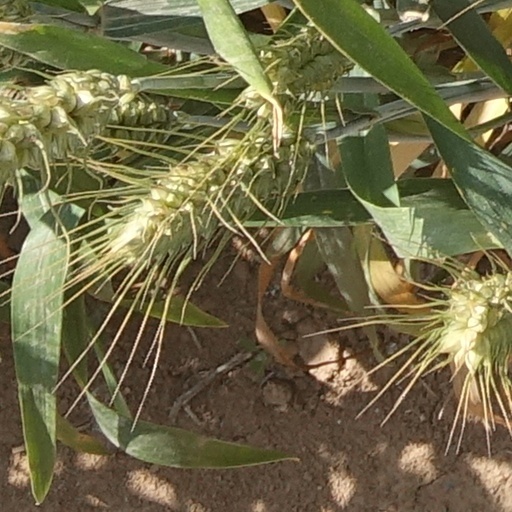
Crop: wheat